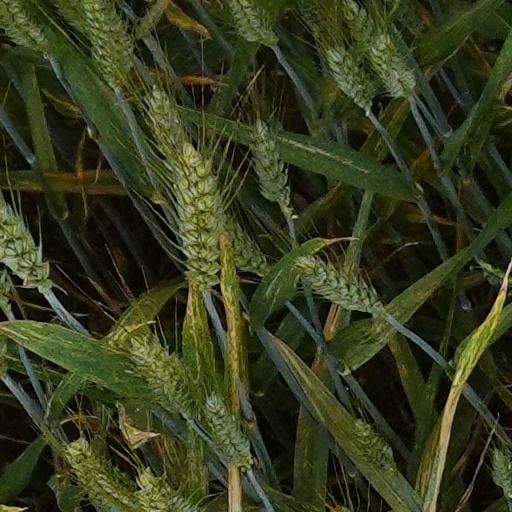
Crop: wheat